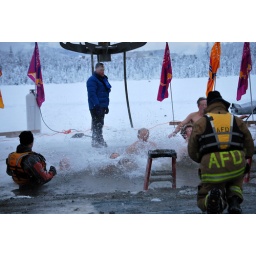
more crazy people jumping in a frozen lake for a good cause !